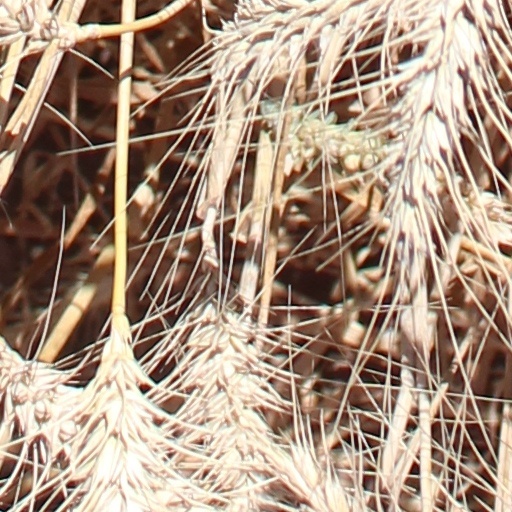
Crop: wheat